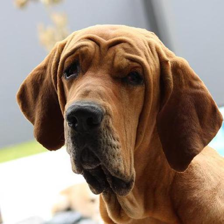
Label: animals